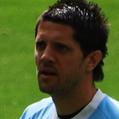
Age: 33